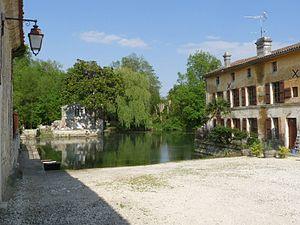
Saintonge, Saint-Même-les-Carrières (16), France
Saint-Même-les-Carrières est une commune du Sud-Ouest de la France, située dans le département de la Charente.